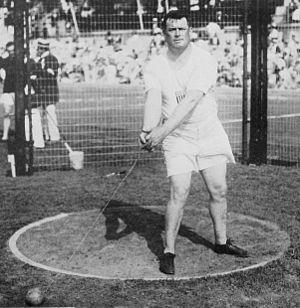
Matt McGrath était un athlète américain, d'origine irlandaise, spécialiste du lancer de marteau.
Le lancer du marteau masculin figure au programme des Jeux olympiques depuis la deuxième édition, en 1900 à Paris. Les femmes ne participent à cette épreuve que depuis les Jeux olympiques de 2000, à Sydney.